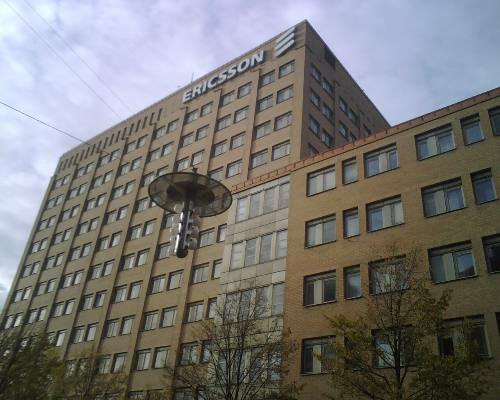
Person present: No